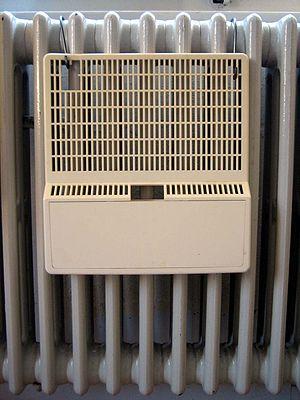
Un humidificateur est un appareil destiné à augmenter le pourcentage d'humidité dans l'air. C'est généralement un appareil qui s'utilise dans une pièce, mais il existe des systèmes pour traiter une maison ou un bâtiment entier.